Louisville, Kentucky

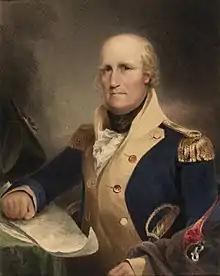
George Rogers Clark founded Louisville in the midst of the Revolutionary War.

Since the Falls created a barrier to river travel, settlements grew at this portage point. The first European settlement in the vicinity of modern-day Louisville was on Corn Island in 1778 by Col. George Rogers Clark, credited as the founder of Louisville. Several landmarks in the community are named after him.